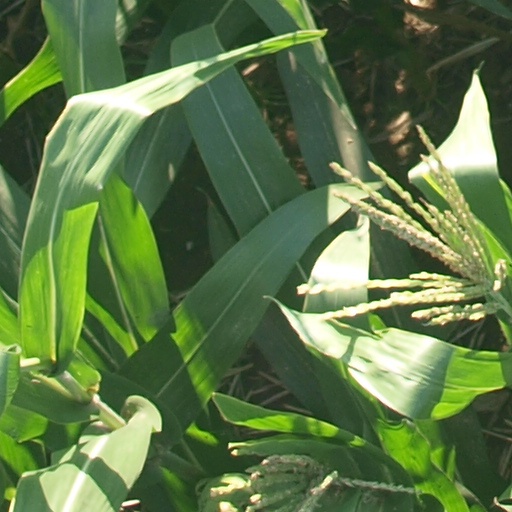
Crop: maize; corn